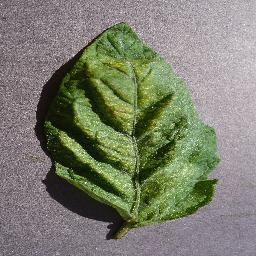
Label: Tomato___Spider_mites Two-spotted_spider_mite